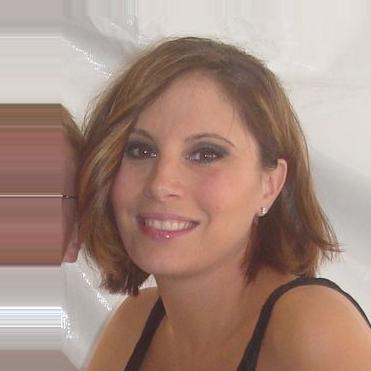
Age: 36